Gaetano Ciancio

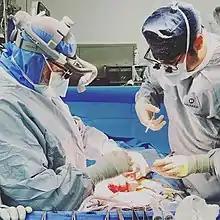
Ciancio taking Ali Mouzannar (Urology Resident) through a living related kidney transplant

In 2013, he served as President of the Urologic Society for Transplantation and Renal Surgery. He was knighted in Italy by Sergio Mattarella and is a member of the Order of Merit of the Italian Republic